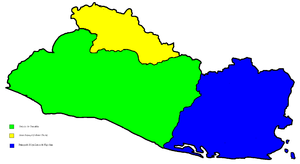
Le Salvador, un pays d'Amérique centrale peuplé d'environ sept millions d'habitants, présente de nombreux faits saillants dans son histoire.